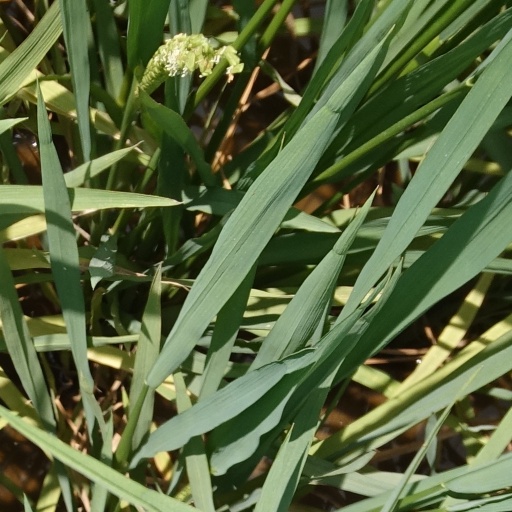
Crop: rice